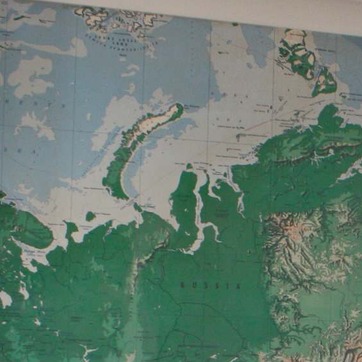
Material: wallpaper